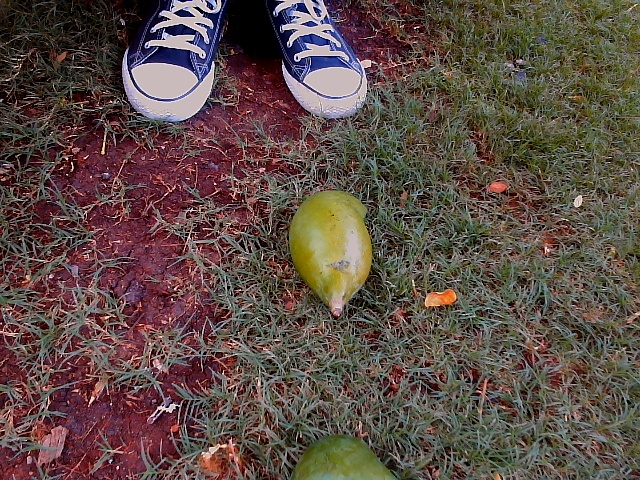
Label: Raw_Mango